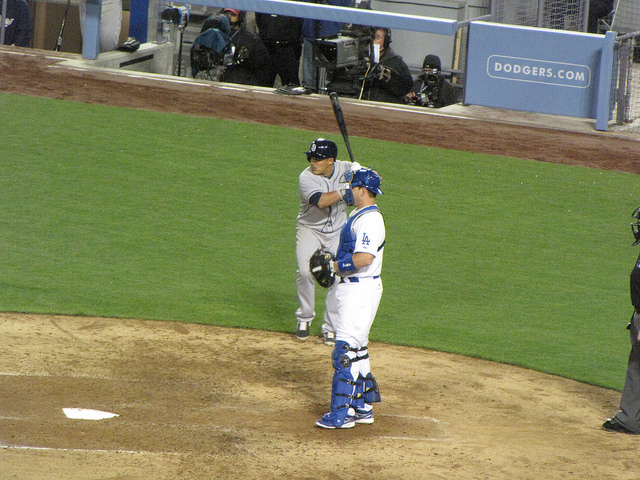
user: Given an image and a question. Answer the question in a short answer. Question: Where might the batter be going to next? Short Answer:
assistant: first base